Matthieu van Plattenberg

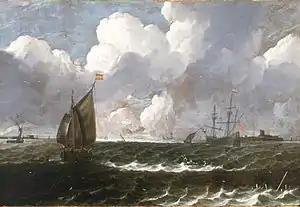
"Shipping in a River Estuary"

From around 1630 he worked in Paris. He was active as a painter and copper engraver as well as a designer of embroidery patterns. In Paris, he studied under the Flemish émigré painter Jacques Fouquier who was a well-established landscape painter and printmaker. Fouquier taught him how to etch. In 1631 he married in Paris the sister of the French painter, engraver and publisher Jean Morin. Van Plattenberg and Morin collaborated on publishing projects for which van Plattenberg made the engravings.